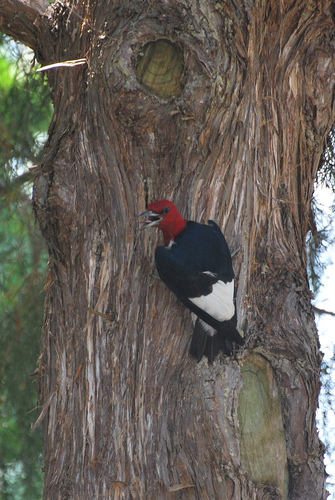
medium sized black and white bird with red head and long beak
this is a black and white bird that has a red head and a black pointed beak.
the bird has a red crown and a large black bill.
this is a black bird with a white wing and a red head.
this large black bird has a red head, neck, and throat, and patches of white on it's wings.
this bird has wings that are black and white and has a red head
this bird has wings that are black and white and has a red head
this bird is black white and red in color, with a sharp beak.
this bird is white, black, and red in color, and has a black beak.
this bird has a bright red head on a black body with white secondary feathers.
Species: Red Headed Woodpecker